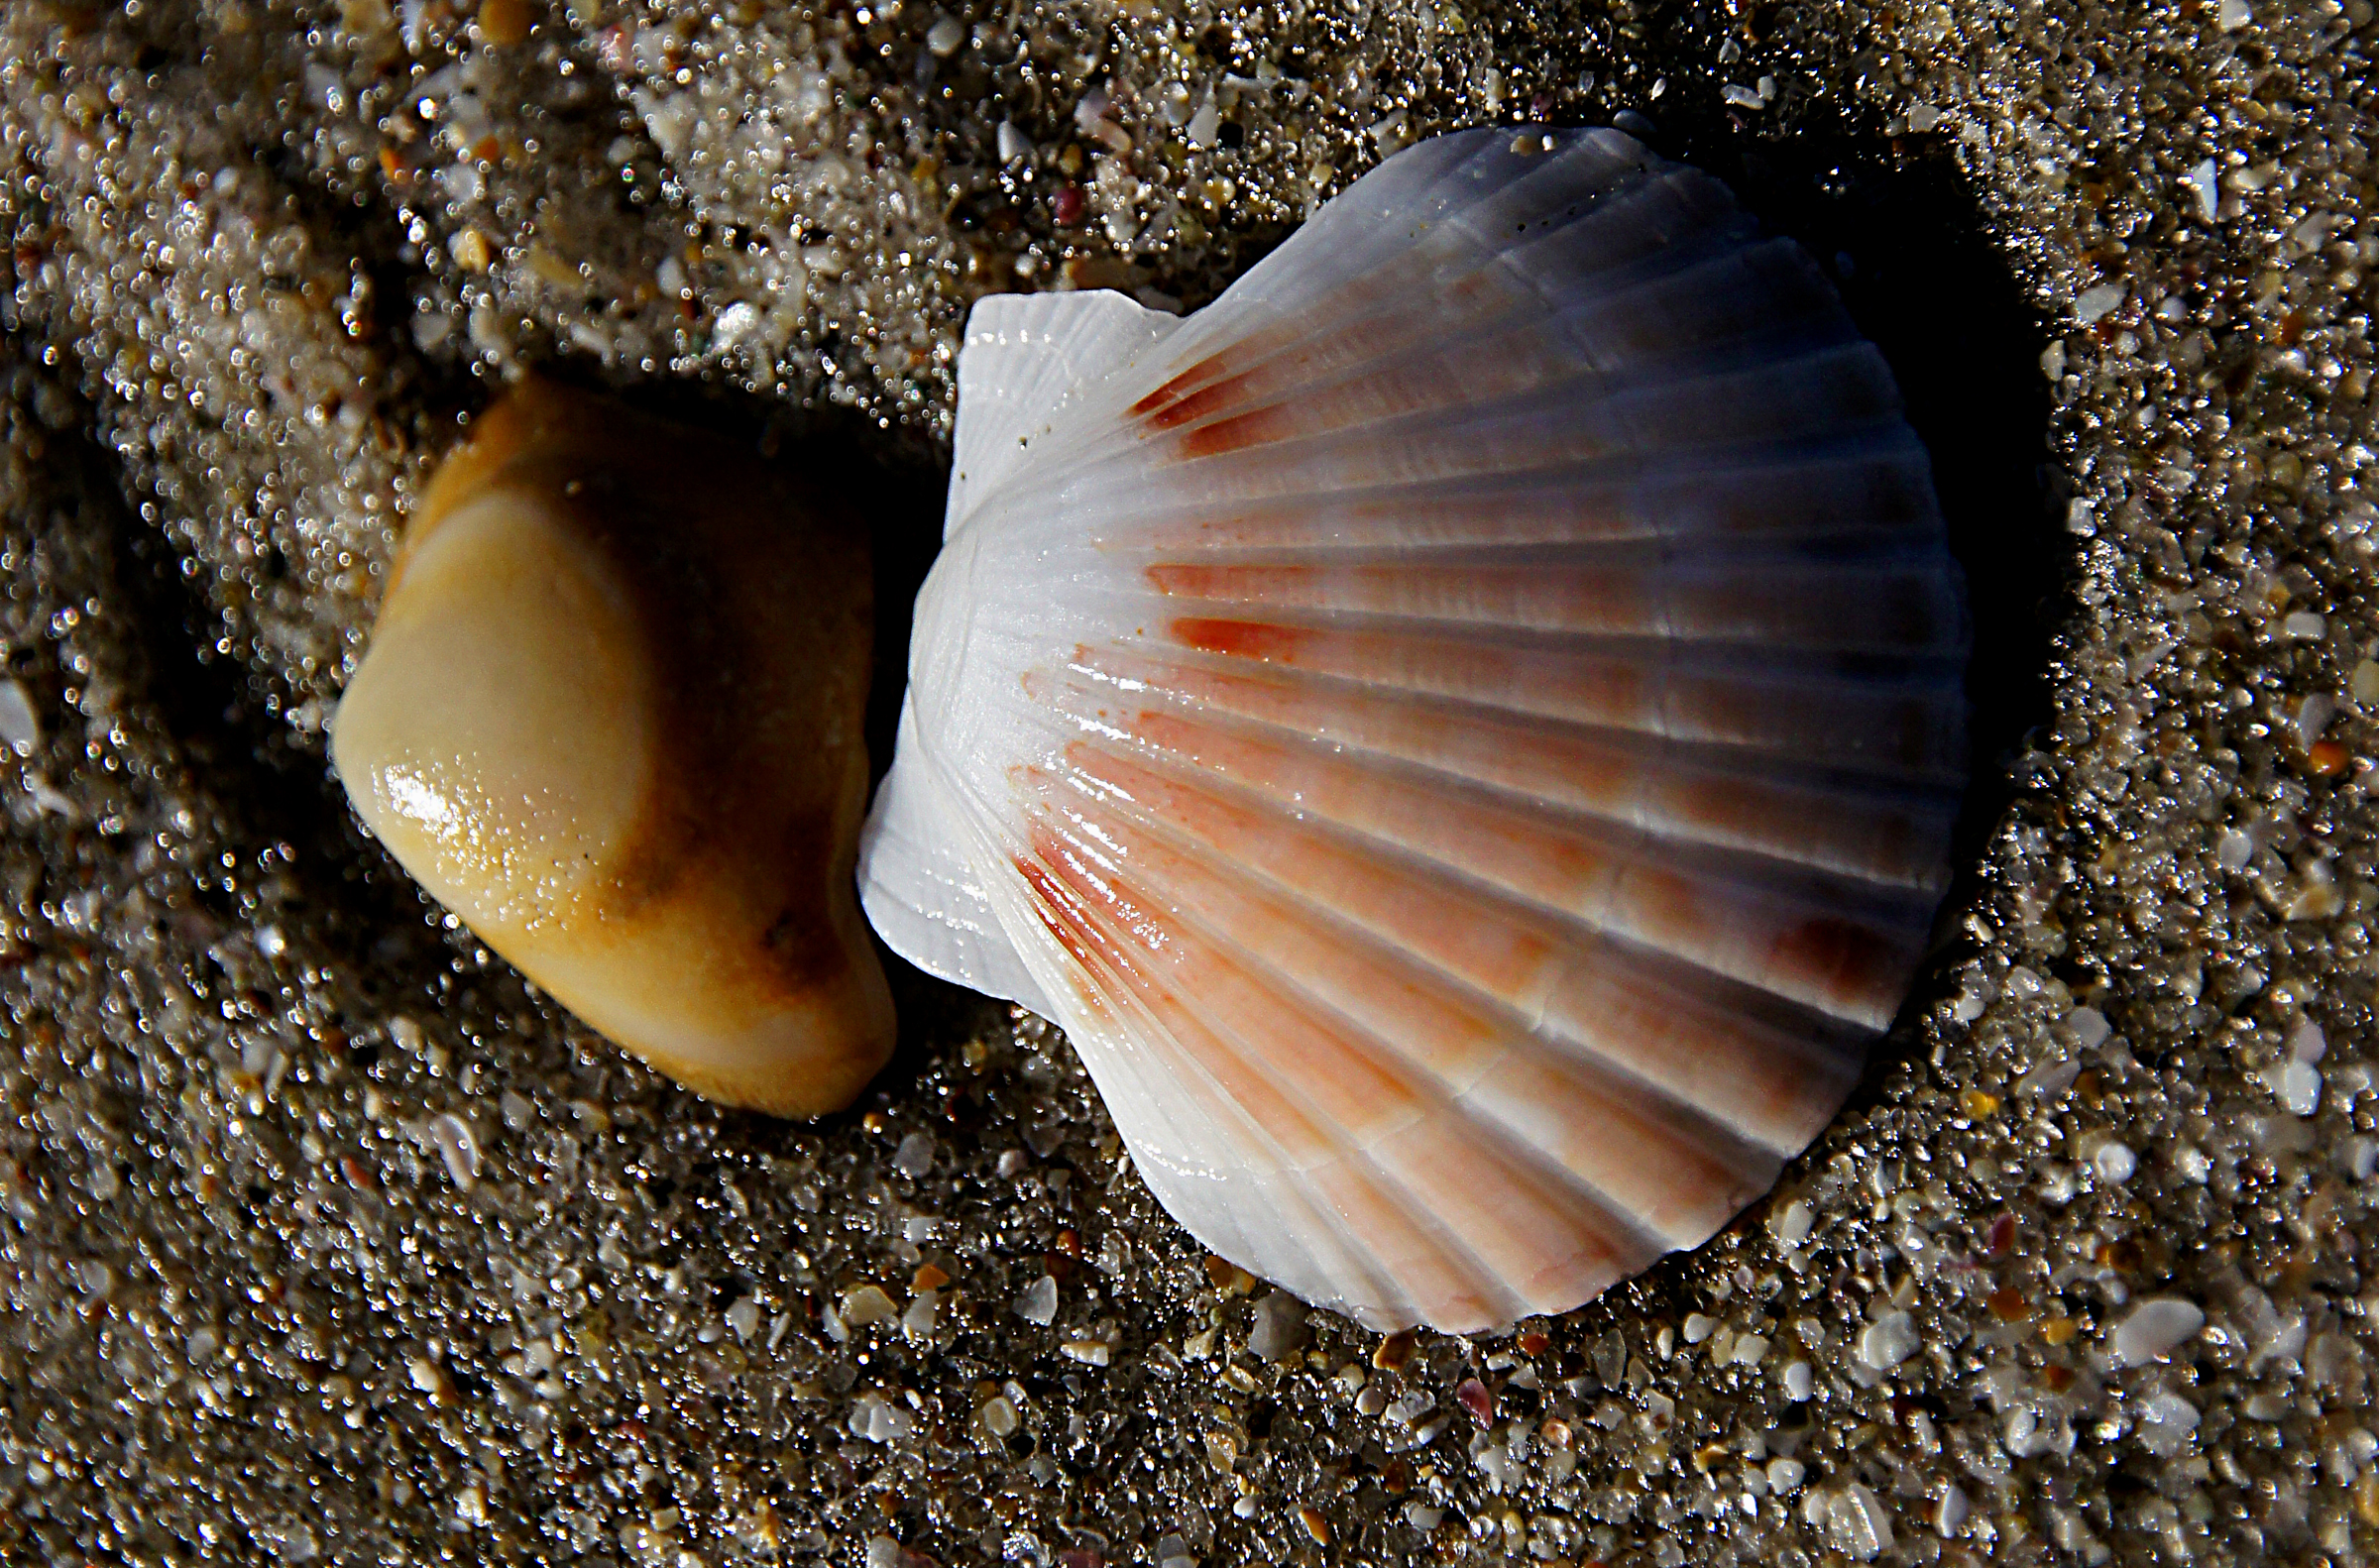
nature, wildlife, biology, fauna, invertebrate, seashell, conch, close up, shells, publicdomain, marinelife, beaches, scallops, sandybeach, sonydslra580, tamron18270, molluscs, macro photography, sea snail, marine biology, snails and slugs